Arthur V. Kewney

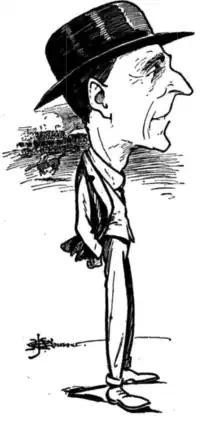
caricature by J. H. Chinner

Kewney was born in Cheshire, England, and served a five-year apprenticeship as clerk to a Liverpool cotton-broking firm.